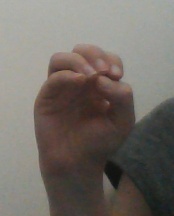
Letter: ha